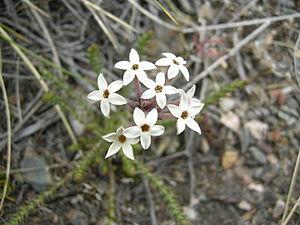
Fleurs de l'espèce Arjona patagonica. Photographiée sur la péninsule Belgrano, dans le parc national Perito Moreno (province de Santa Cruz, Argentine). Español: Flores de la especie Arjona patagonica. Foto sacada en la península Belgrano, en el Parque Nacional Perito Moreno (provincia de Santa Cruz, Argentina).
Arjona est un genre végétal de la famille des Santalaceae.
Le parc national Perito Moreno, ou parc national Francisco P. Moreno, est un parc national situé dans la province de Santa Cruz en Patagonie en Argentine.